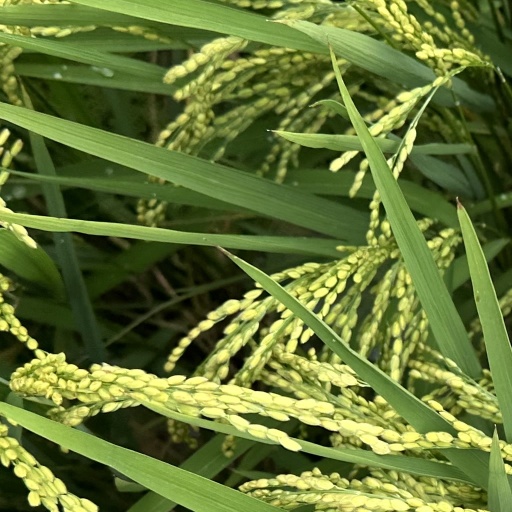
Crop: rice